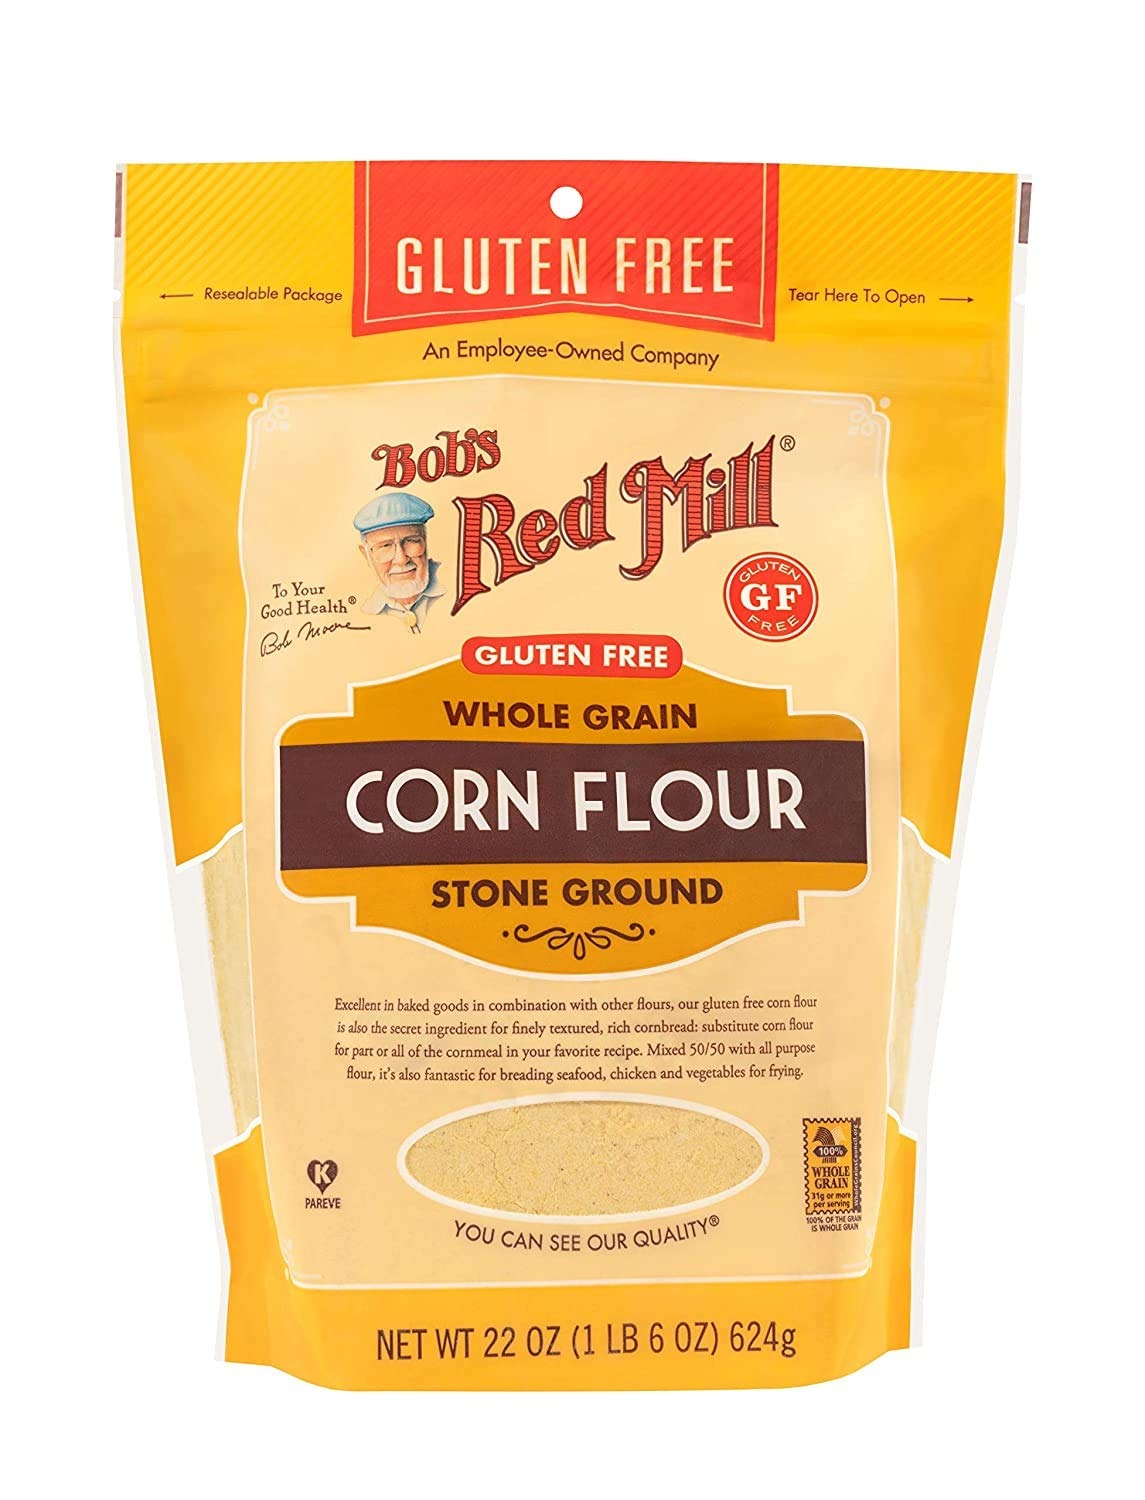
Item Name: Bob's Red Mill Corn Flour 22 ounce (Pack of 3)
Bullet Point 1: WHOLE GRAIN GOODNESS: Gluten Free Corn Flour is 100% stone ground on our slow-turning stone mill in our dedicated gluten free facility
Bullet Point 2: YOUR SECRET INGREDIENT: This whole grain golden flour is a “secret ingredient” for many bakers and produces beautiful gluten free cornbread, muffins and corn pudding
Bullet Point 3: KEEP IT FRESH: Because our corn flour is whole grain, you will want to store it (preferably in a sealed container) in the refrigerator or freezer for maximum freshness
Bullet Point 4: BOB'S RED MILL: Make folks a little happier: it’s the idea that keeps our stone mills grinding to fill every bag with wholesome goodness
Product Description: BOB'S RED MILL: Make folks a little happier: it’s the idea that keeps our stone mills grinding to fill every bag with wholesome goodness
Value: 3.0
Unit: Count

Price: 3.99